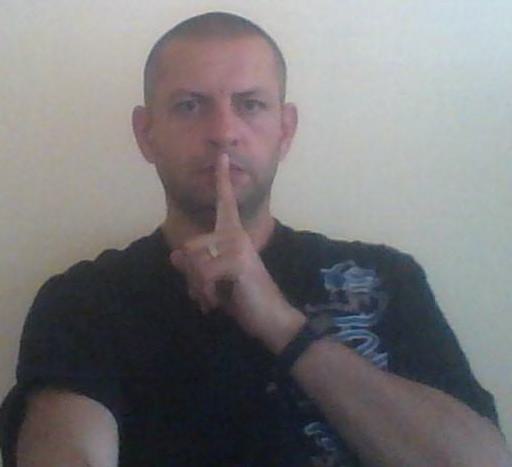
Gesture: mute